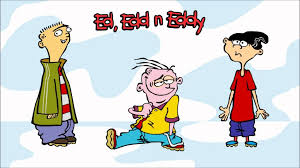
Portrait style: Cartoon Portrait